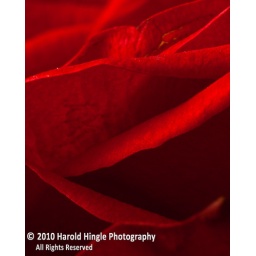
Red Rose #9, Same red rose as previous set but without the water drops. Photograph by Harold Hingle